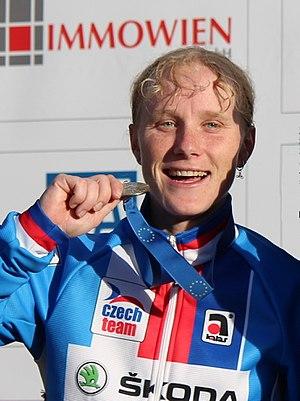
Pavla Havlíková est une coureuse cycliste tchèque, spécialiste du cyclo-cross.